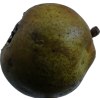
Label: pear